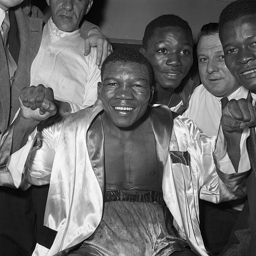
professional boxer after a victory